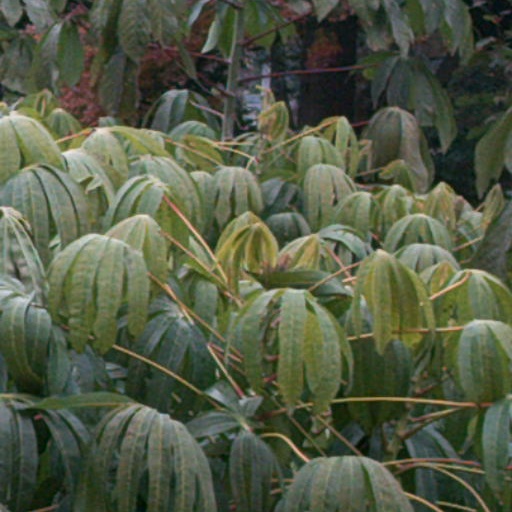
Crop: cassava